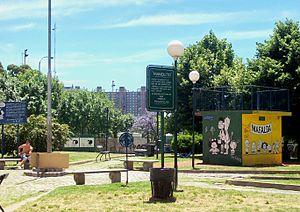
Quino, de son vrai nom Joaquín Salvador Lavado Tejón, né le 17 juillet 1932 à Mendoza en Argentine est un scénariste et dessinateur de bande dessinée argentin. Auteur de dessins d'humour, il est essentiellement connu pour avoir créé le personnage satirique de Mafalda, une petite fille brune mise en scène dans des comic strips.